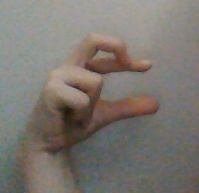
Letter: thal